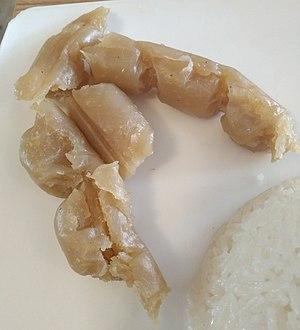
Du bobolo, servi dans le restaurant Africana, dans le 7e arrondissement de Lyon.
Le Cameroun, en forme longue la république du Cameroun, est un pays d'Afrique centrale, situé entre le Nigéria au nord-nord-ouest, le Tchad au nord-nord-est, la République centrafricaine à l'est, la république du Congo au sud-est, le Gabon au sud, la Guinée équatoriale au sud-ouest et le golfe de Guinée au sud-ouest. Les langues officielles sont le français et l'anglais pour un pays qui compte une multitude de langues locales.